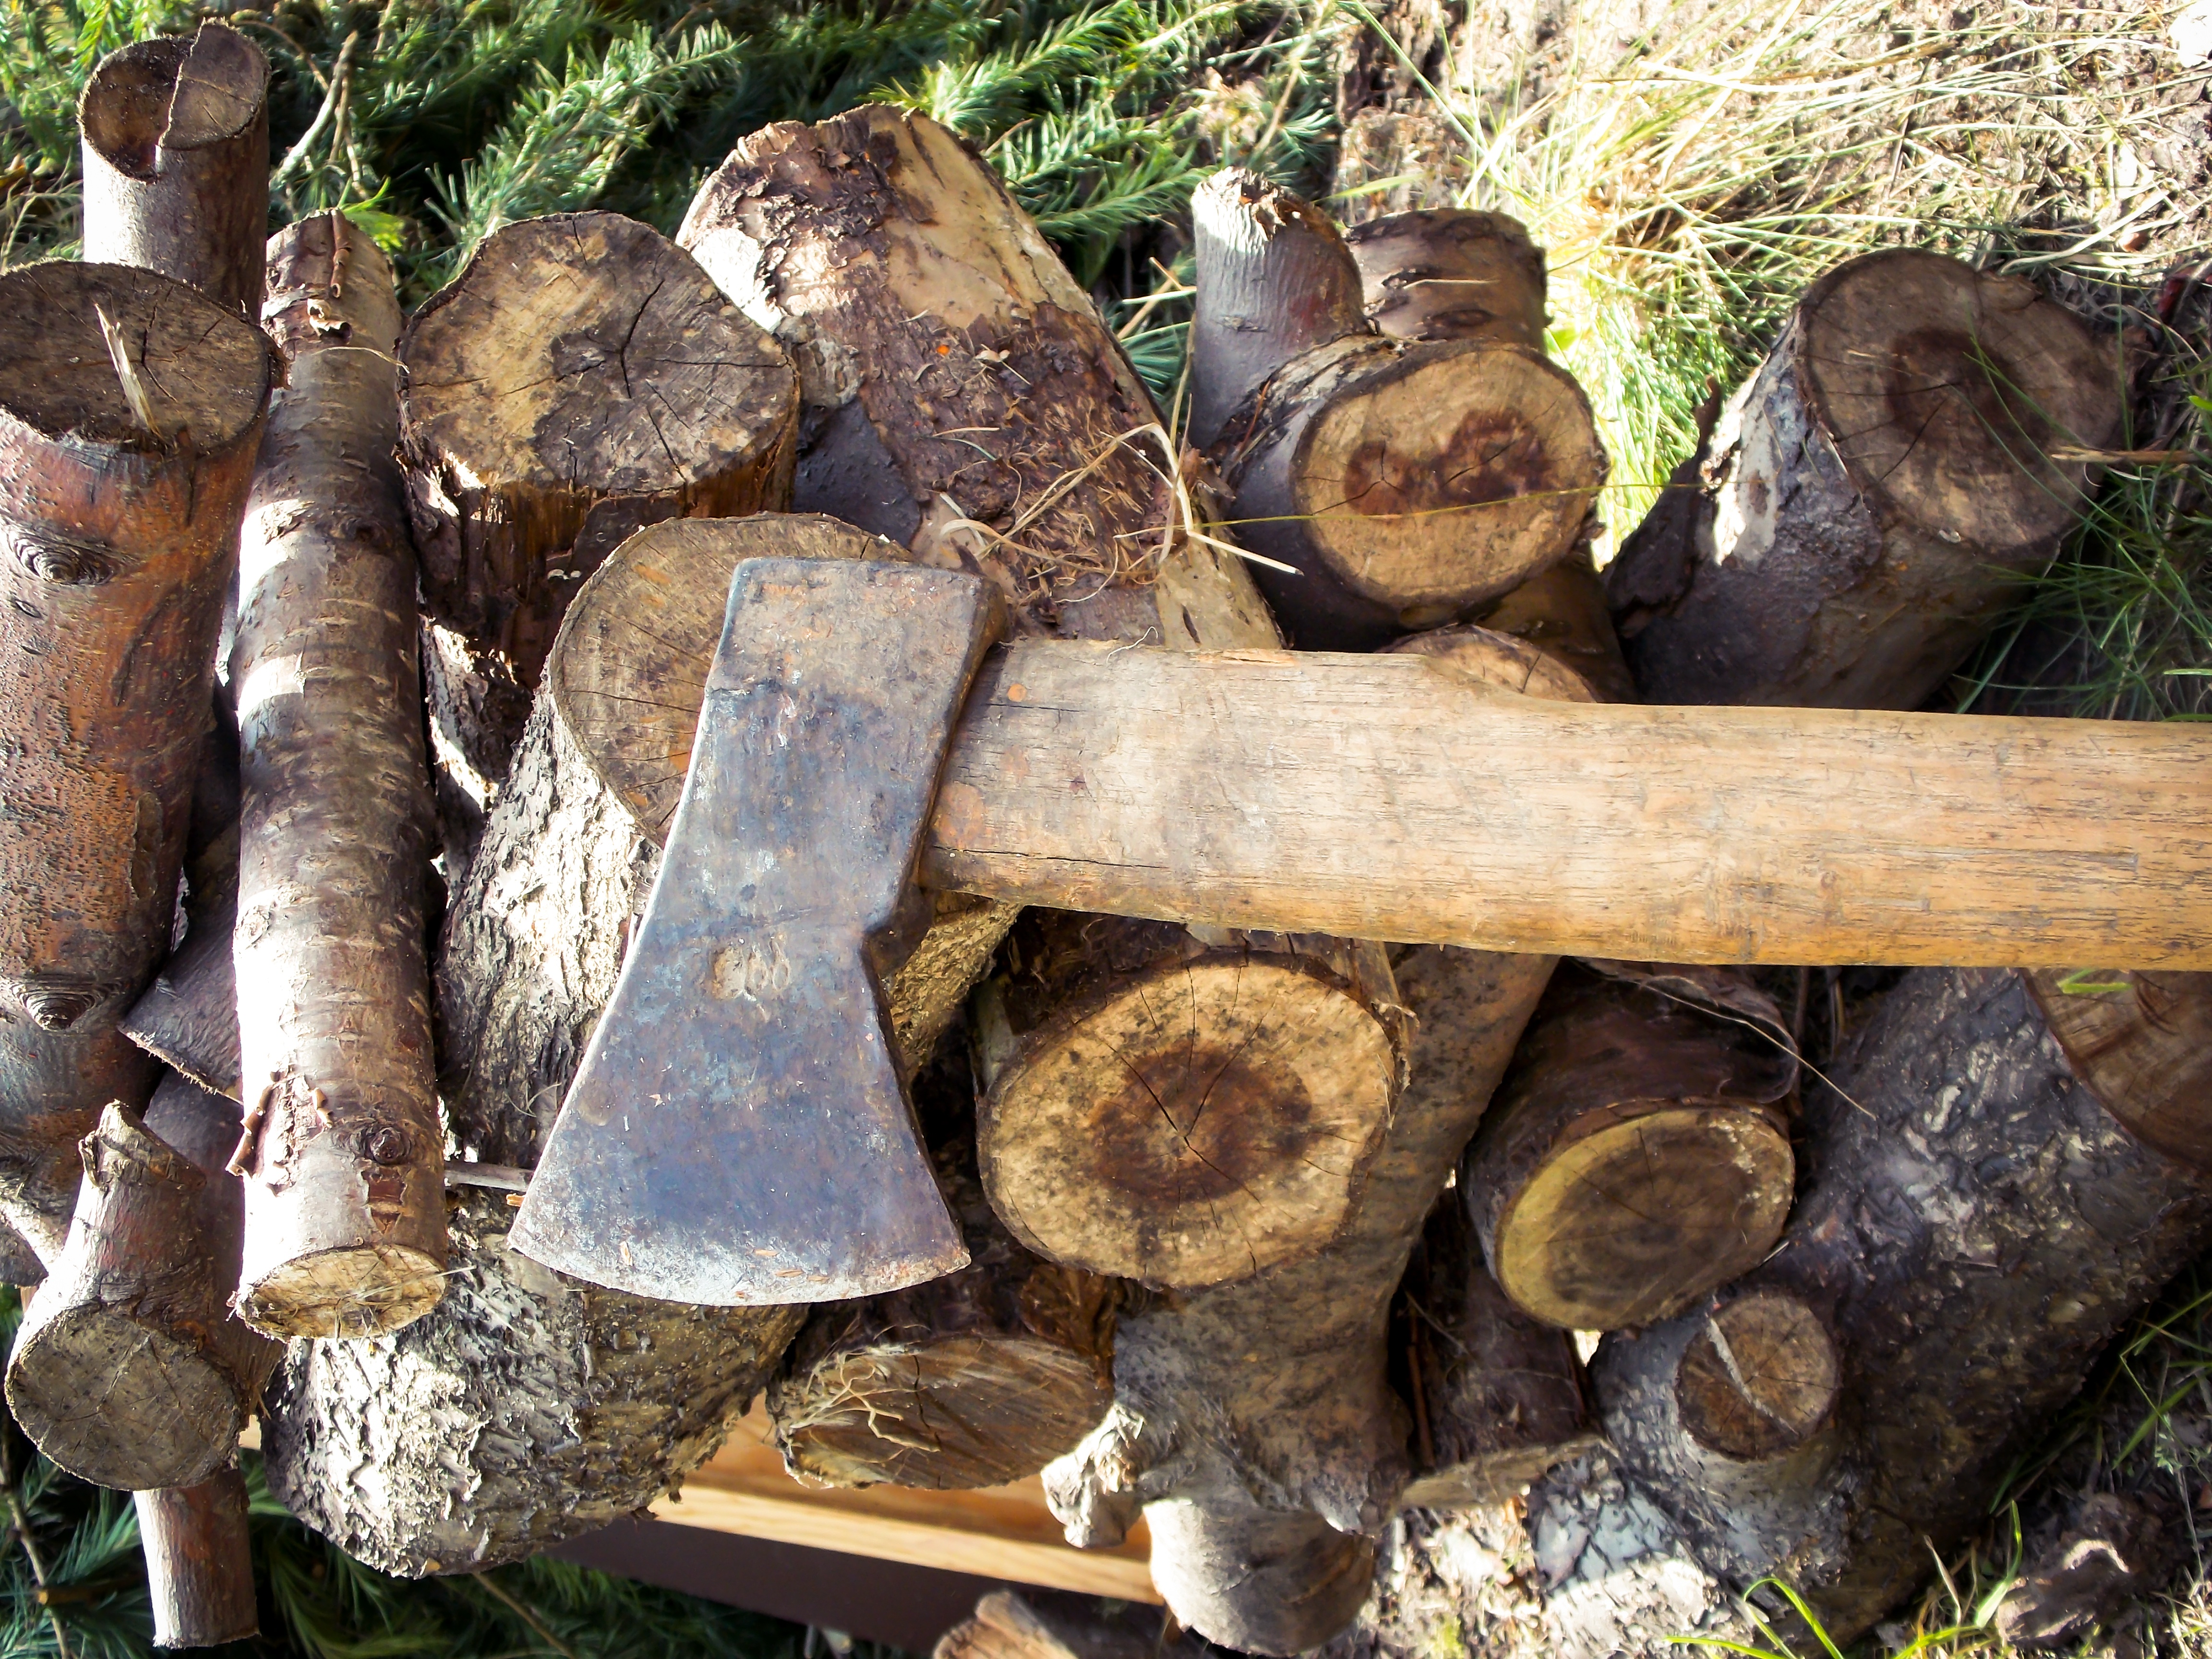
tree, wood, trunk, ax, carving, hacking, lumberjack, ancient history, woody plant